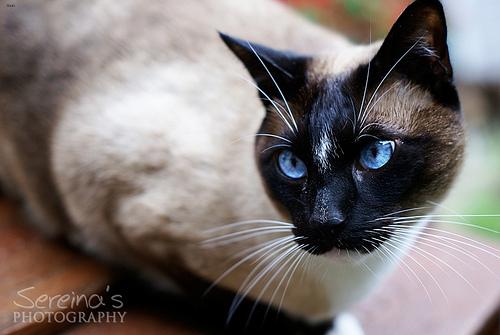
Breed: Siamese